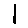
Label: 1